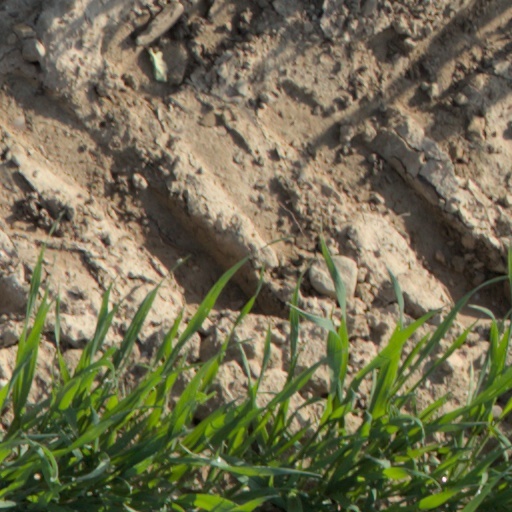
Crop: wheat